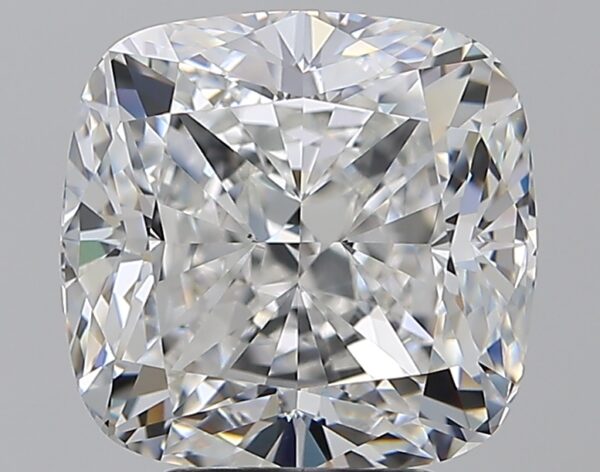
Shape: cushion
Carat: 5.01
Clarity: VS1
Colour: F
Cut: EX
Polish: EX
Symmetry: EX
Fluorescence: N
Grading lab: GIA
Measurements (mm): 9.58 x 9.34 x 6.51